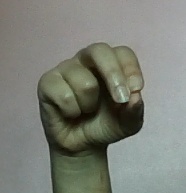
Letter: gaaf